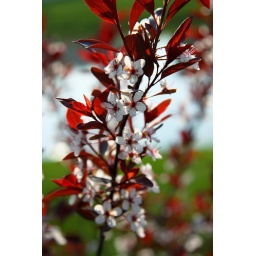
Here's the purple-leaf sand cherry &lt;i&gt;Prunus x cistena&lt;/i&gt; with the lake in the back.